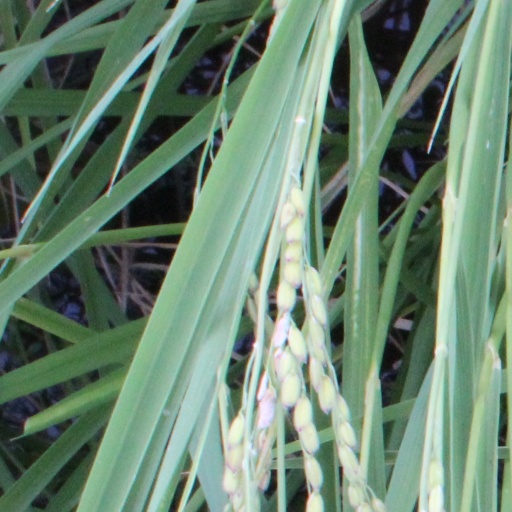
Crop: rice